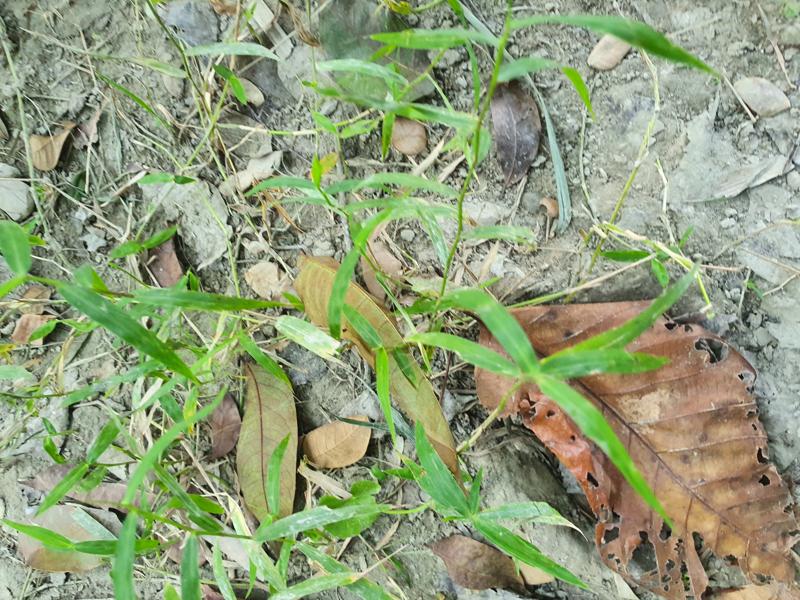
Weed species: Panicum repens